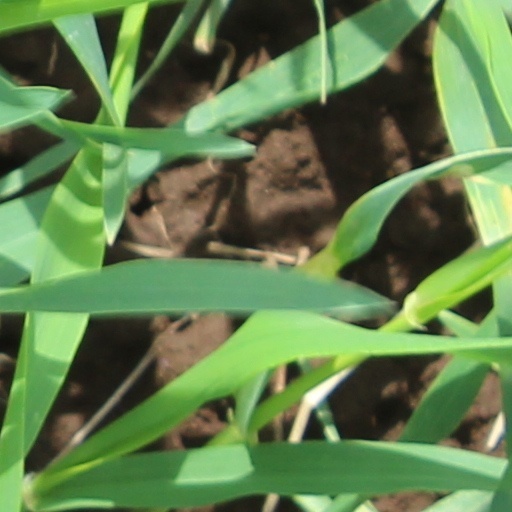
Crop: wheat